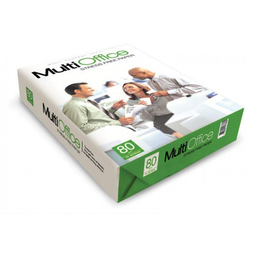
Label: paper